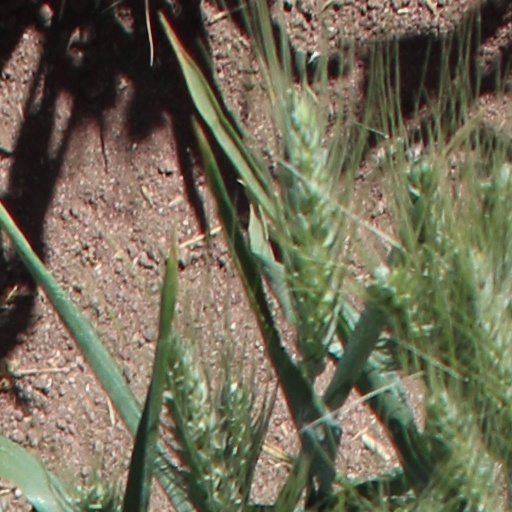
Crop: wheat